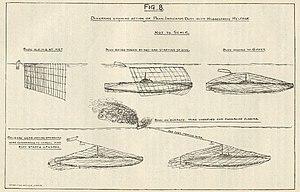
Un filet anti-sous-marin ou un barrage anti-sous-marin est un barrage placé à l'embouchure d'un port ou d'un détroit pour la protection contre les sous-marins.